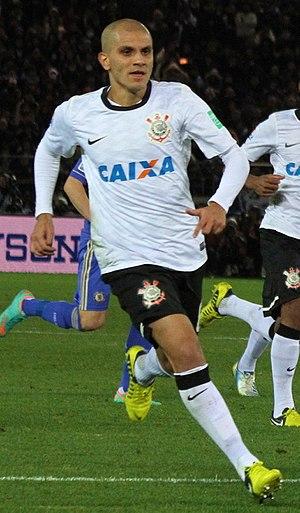
Fábio Santos Romeu, plus communément appelé Fábio Santos est un footballeur international brésilien né le 16 janvier 1985, à São Paulo, évoluant au poste de défenseur à l'Atlético Mineiro.